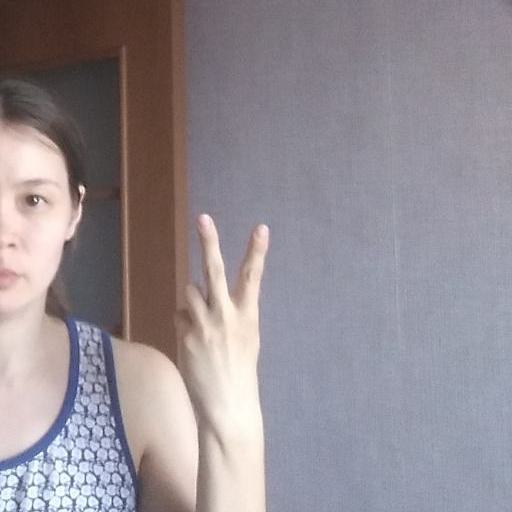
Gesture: peace_inverted